Search for extraterrestrial intelligence

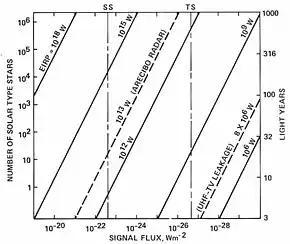
Sensitivity vs range for SETI radio searches. The diagonal lines show transmitters of different effective powers. The x-axis is the sensitivity of the search. The y-axis on the right is the range in light-years, and on the left is the number of Sun-like stars within this range. The vertical line labeled SS is the typical sensitivity achieved by a full sky search, such as BETA above. The vertical line labeled TS is the typical sensitivity achieved by a targeted search such as Phoenix.

In 1978, the NASA SETI program had been heavily criticized by Senator William Proxmire, and funding for SETI research was removed from the NASA budget by Congress in 1981; however, funding was restored in 1982, after Carl Sagan talked with Proxmire and convinced him of the program's value. In 1992, the U.S. government funded an operational SETI program, in the form of the NASA Microwave Observing Program (MOP). MOP was planned as a long-term effort to conduct a general survey of the sky and also carry out targeted searches of 800 specific nearby stars. MOP was to be performed by radio antennas associated with the NASA Deep Space Network, as well as the radio telescope of the National Radio Astronomy Observatory at Green Bank, West Virginia and the radio telescope at the Arecibo Observatory in Puerto Rico. The signals were to be analyzed by spectrum analyzers, each with a capacity of 15 million channels. These spectrum analyzers could be grouped together to obtain greater capacity. Those used in the targeted search had a bandwidth of 1 hertz per channel, while those used in the sky survey had a bandwidth of 30 hertz per channel.